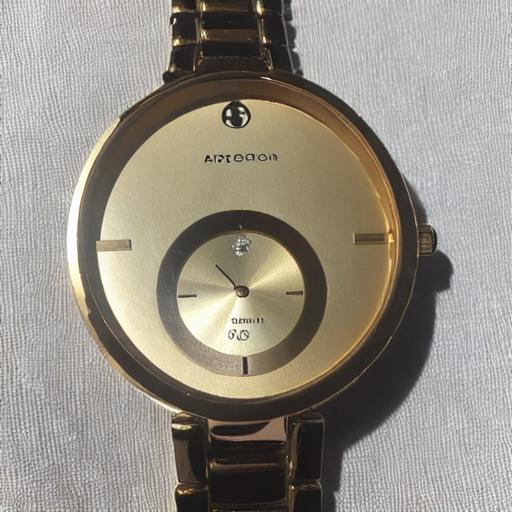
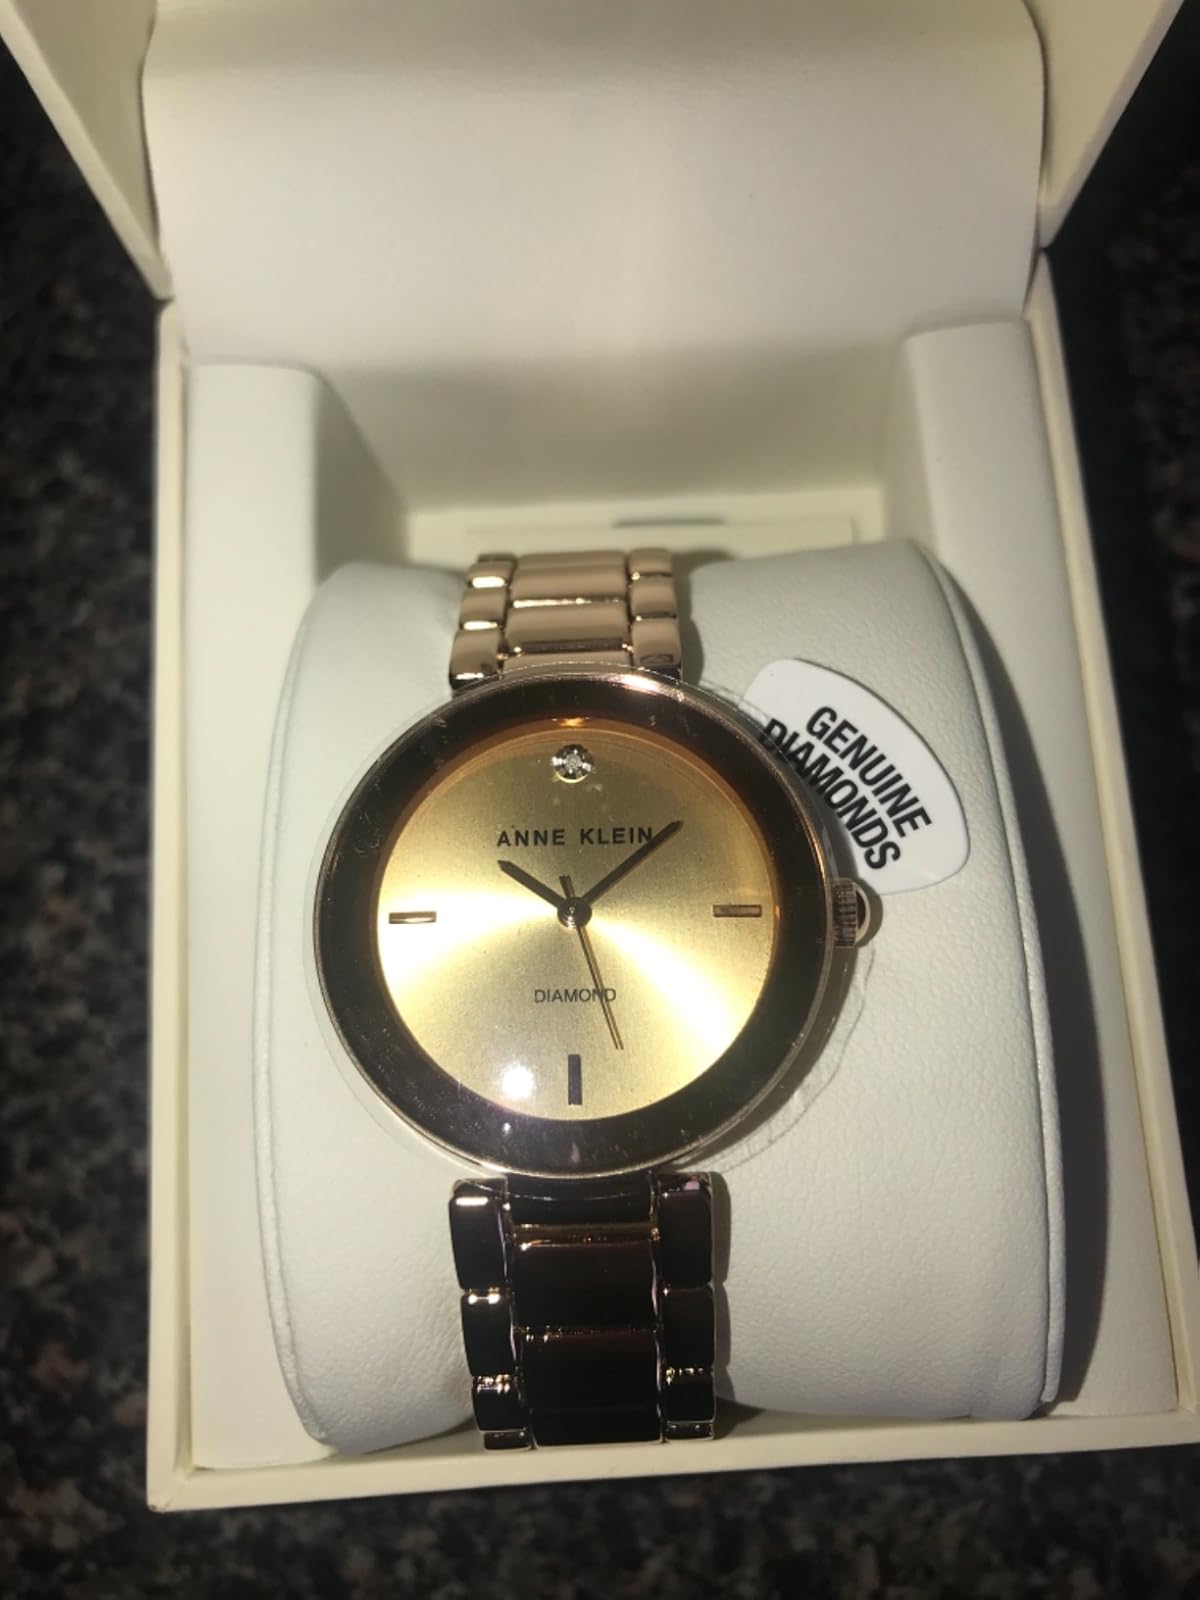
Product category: accessories_watch
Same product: no